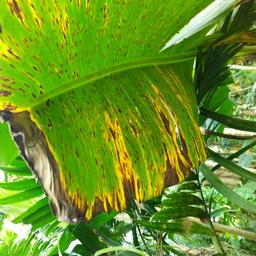
Label: BLACK SIGATOKA